Elshan Moradi

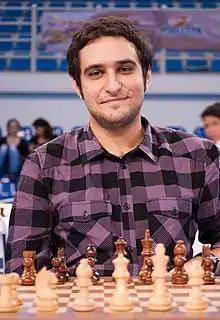
Moradi in 2010

Elshan Moradi Abadi (born 22 May 1985) is an Iranian and American chess grandmaster.